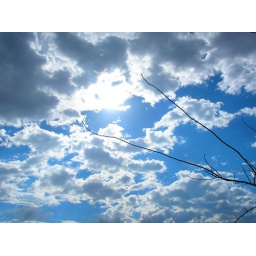
clouds in the sky